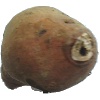
Label: Potato Sweet 1